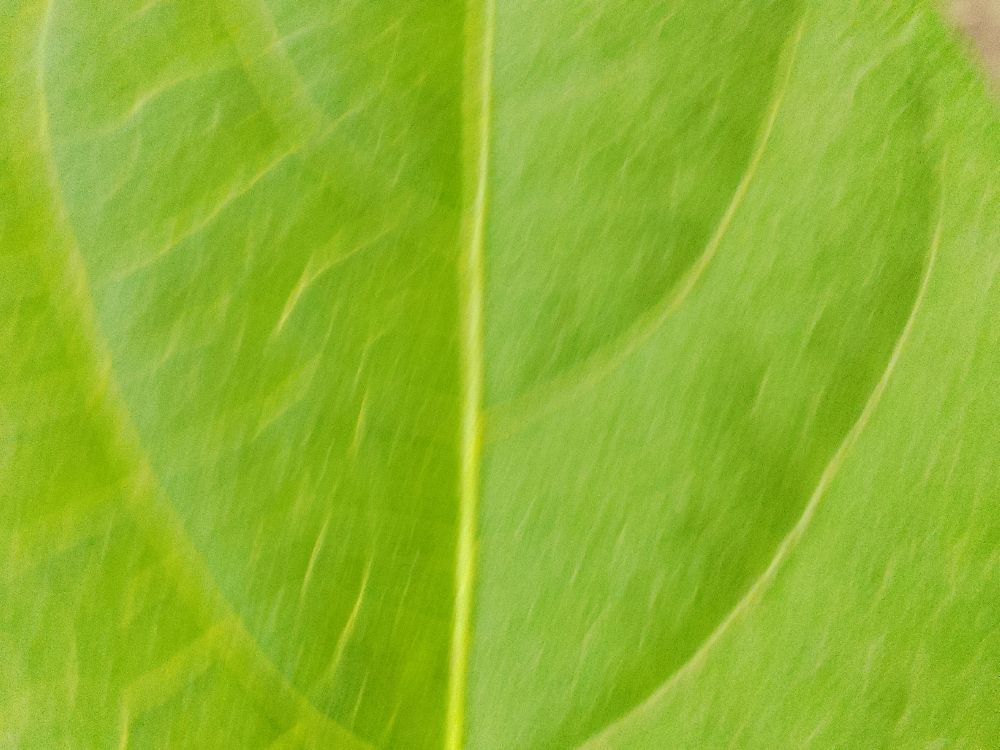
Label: healthy